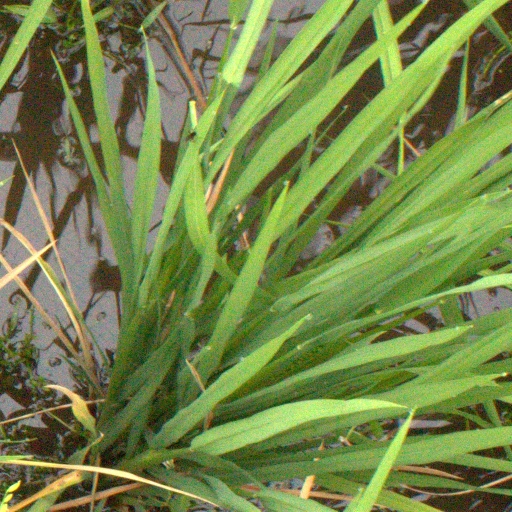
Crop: rice